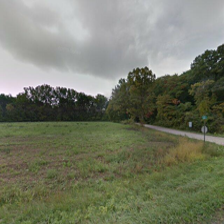
Label: streetView